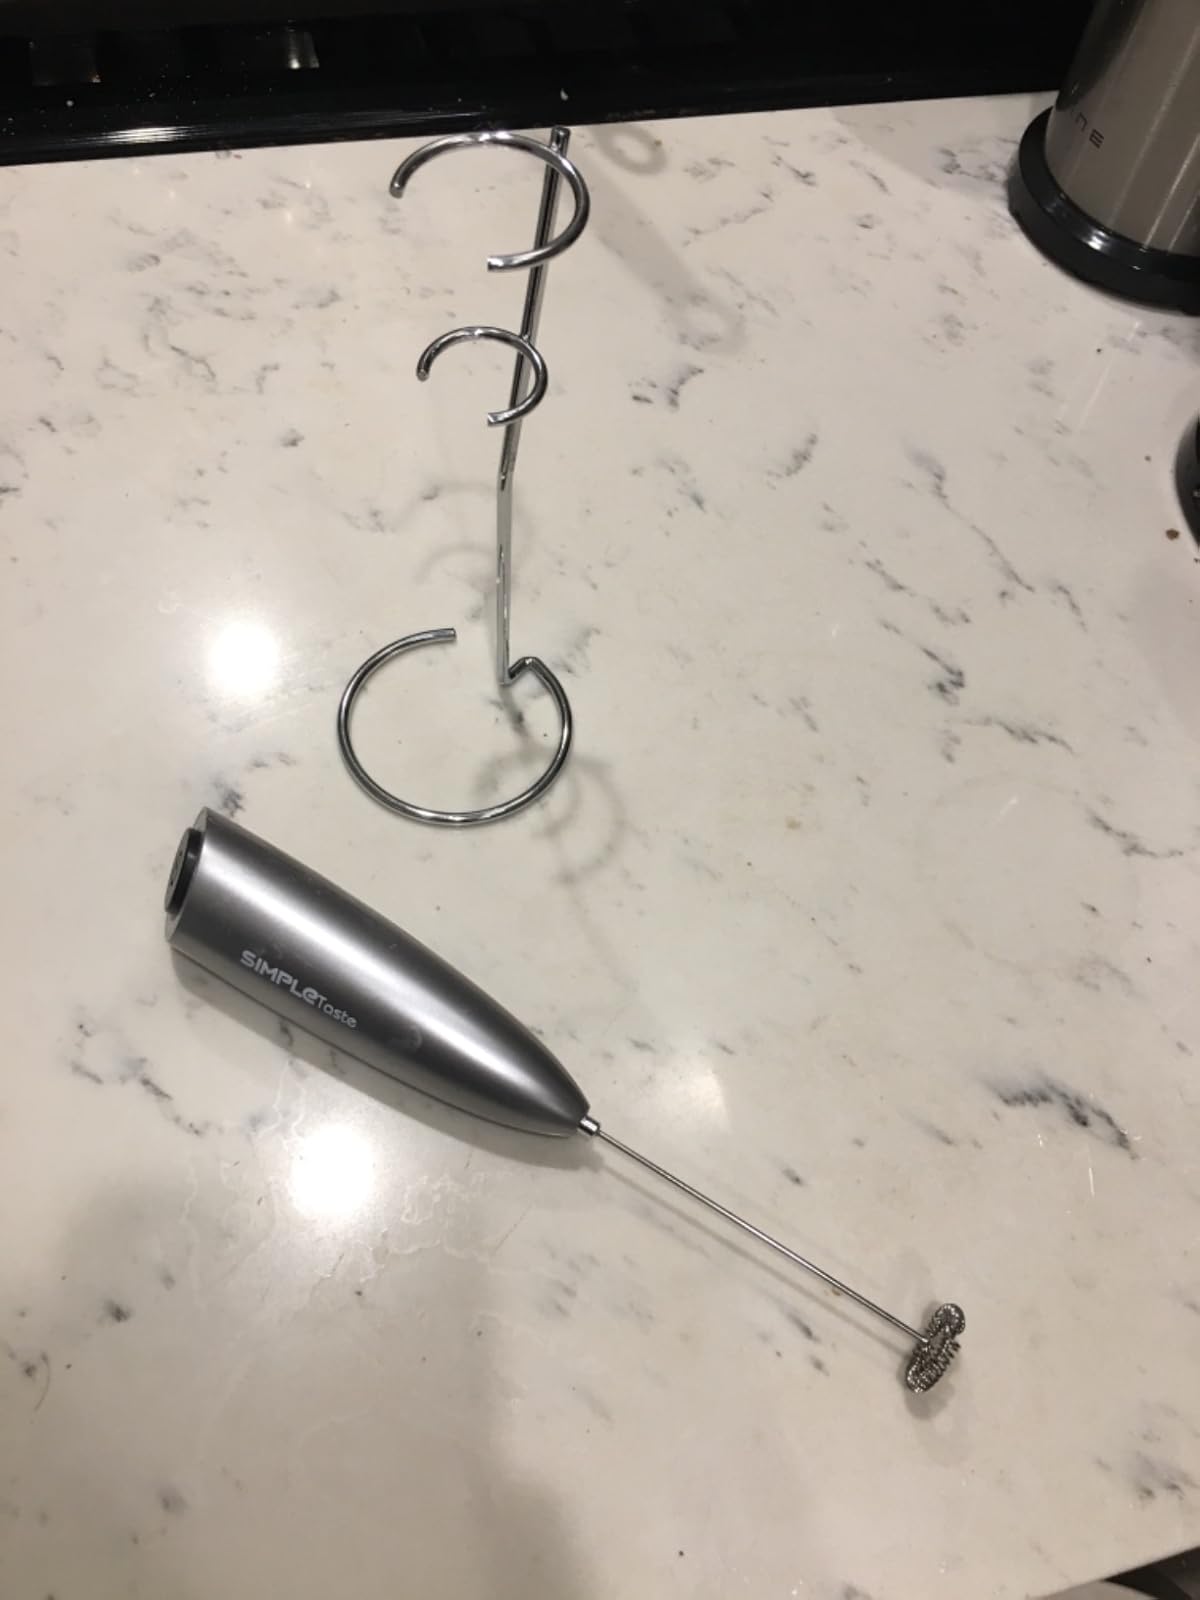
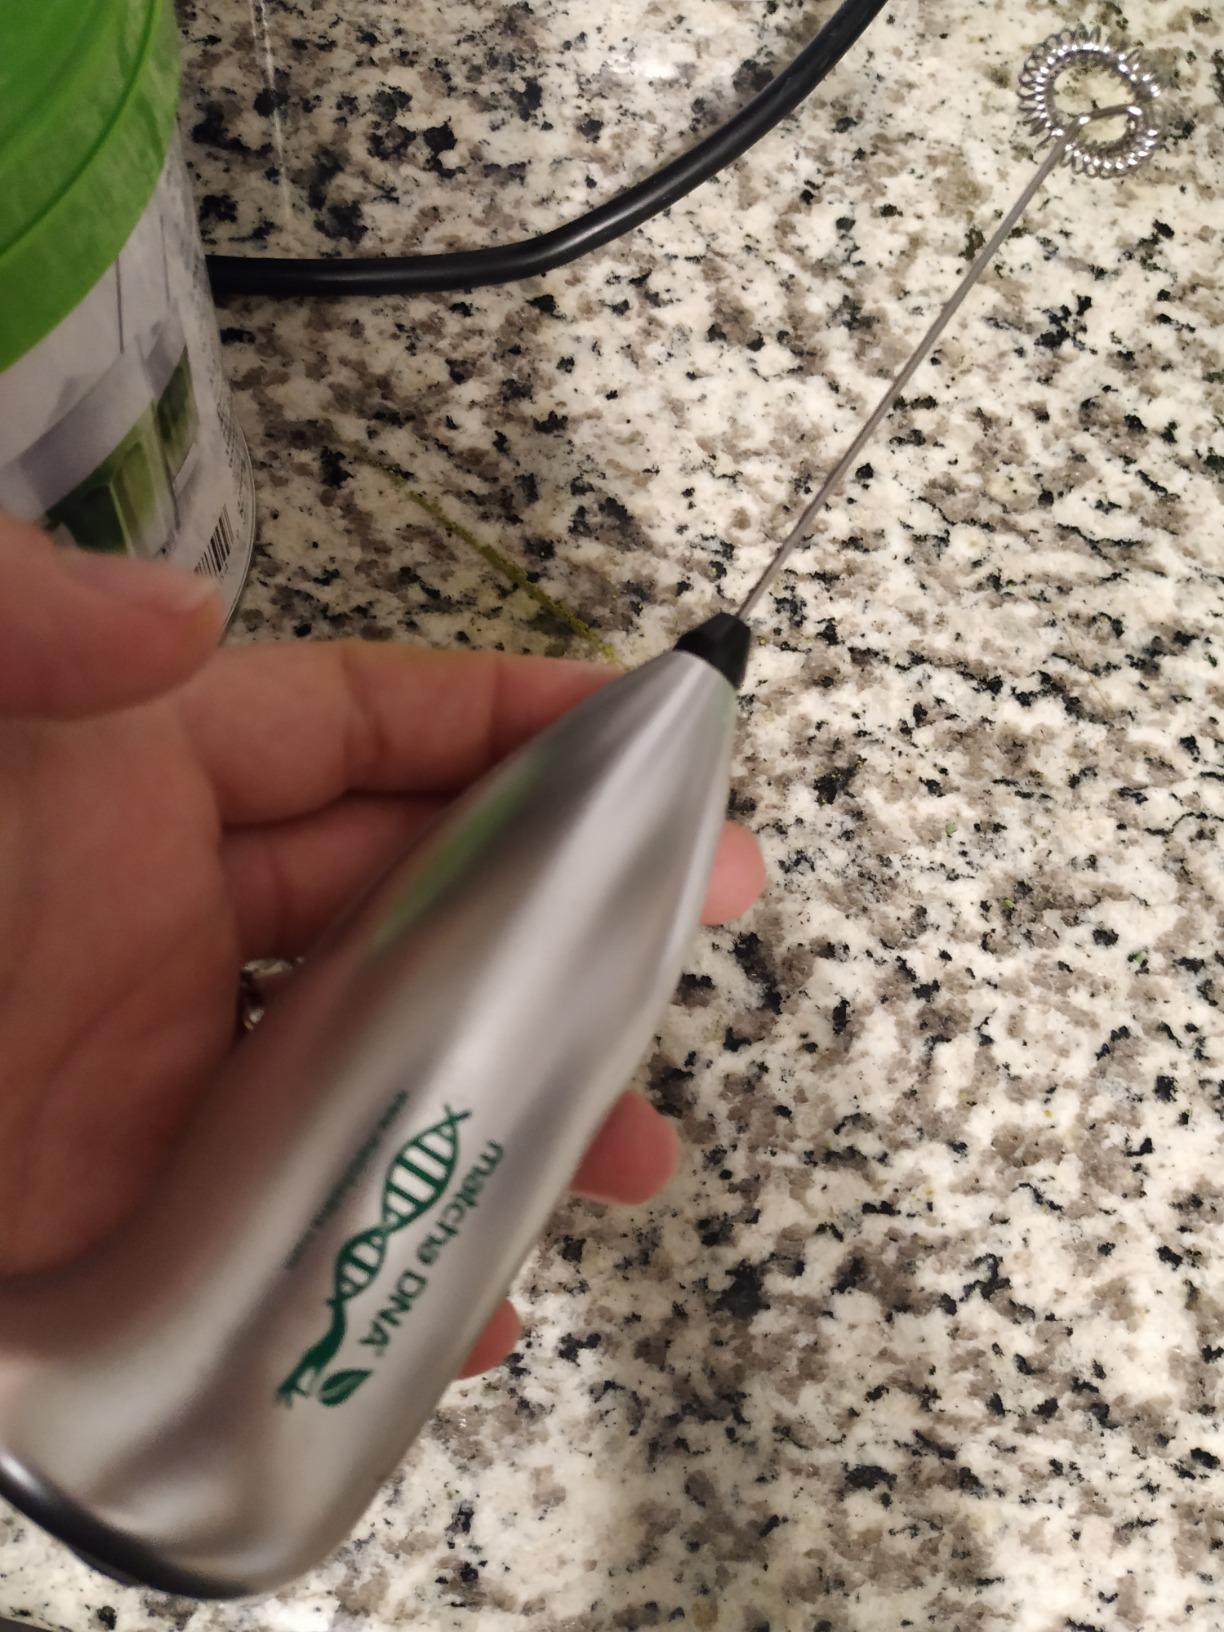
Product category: items_mixer
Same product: no